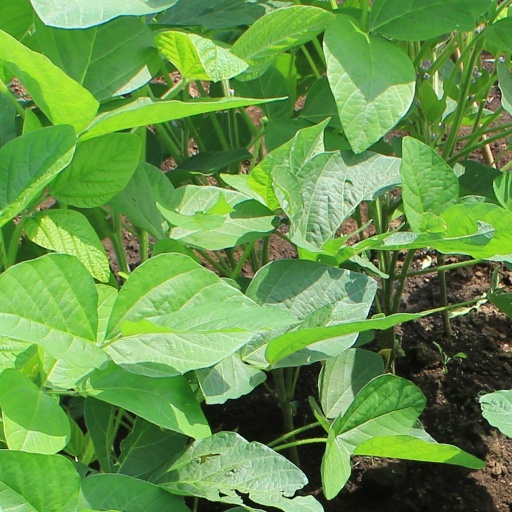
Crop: soybean